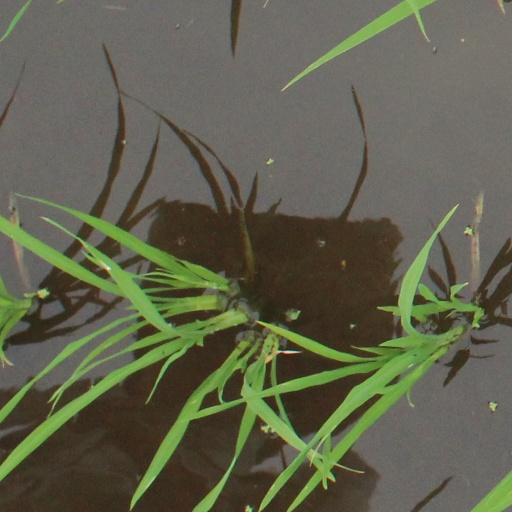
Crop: rice